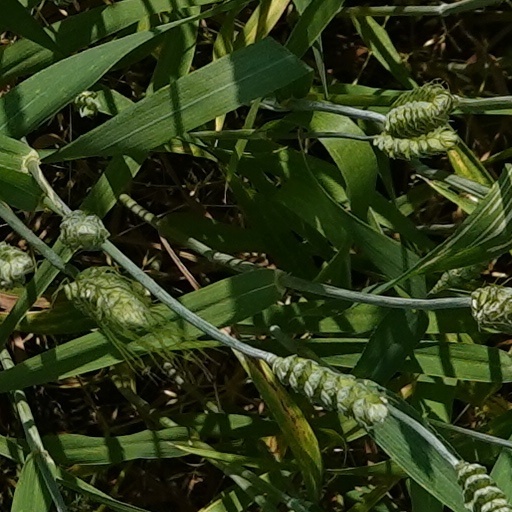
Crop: wheat